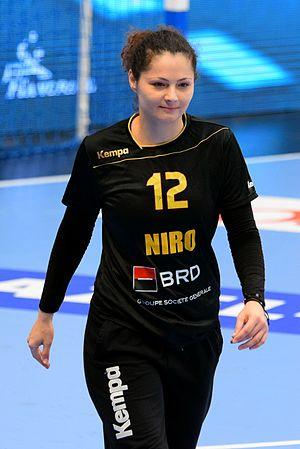
Ionica Munteanu Le 29 novembre 2015, lors du match Roumanie / Cuba pour le compte du TIPIFF 2015. Au stade Pierre de Coubertin à Paris.
Ionica Munteanu, née le 7 janvier 1979, est une handballeuse roumaine.